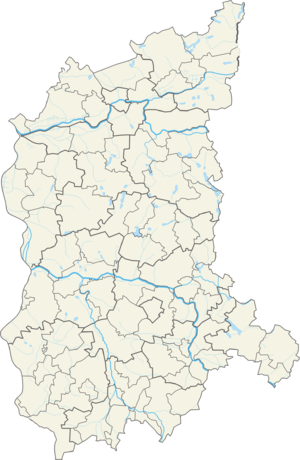
La gmina de Czerwieńsk est une gmina urbaine-rurale ou mixte de la powiat de Zielona Góra, dans la Voïvodie de Lubusz, dans l'ouest de la Pologne.
Kłodawa est une gmina rurale de la powiat de Gorzów, dans la Voïvodie de Lubusz, dans l'ouest de la Pologne.
La gmina de Nowogród Bobrzański est une gmina urbaine-rurale ou mixte de la powiat de Zielona Góra, dans la Voïvodie de Lubusz, dans l'ouest de la Pologne.
La gmina de Babimost est une gmina urbaine-rurale ou mixte de la powiat de Zielona Góra, dans la Voïvodie de Lubusz, dans l'ouest de la Pologne.